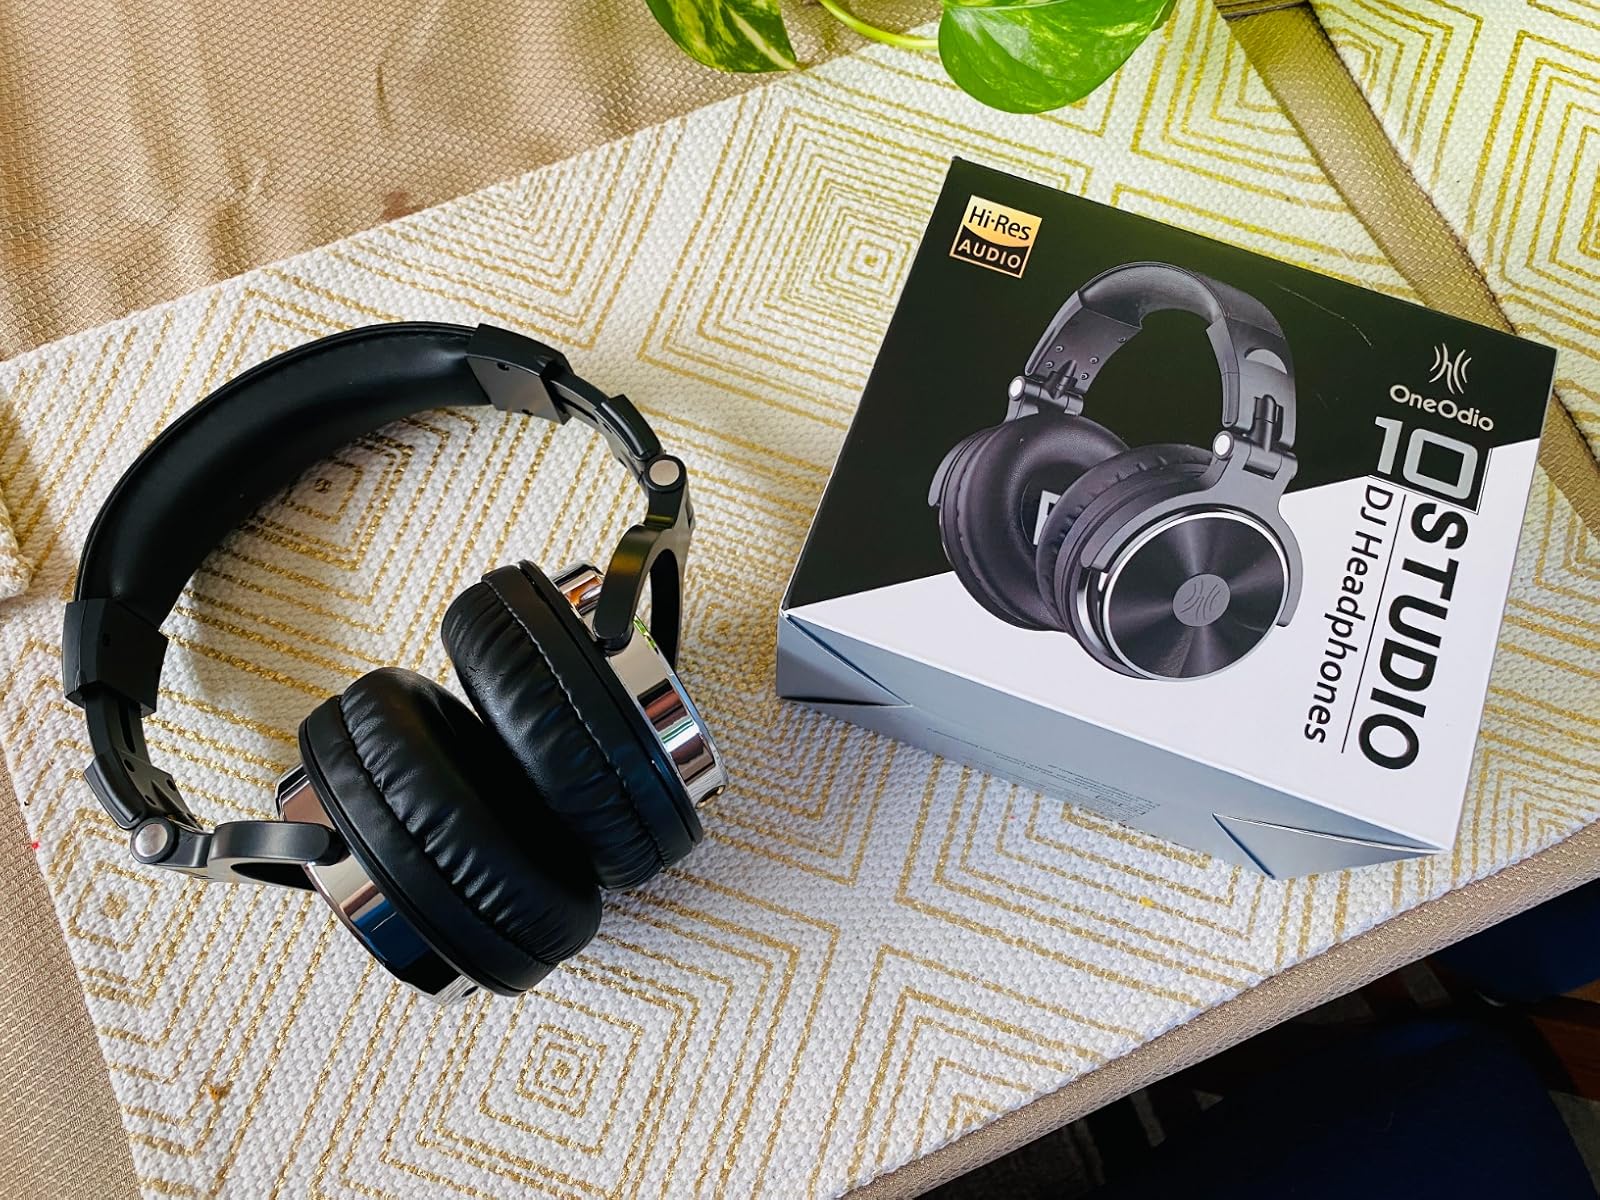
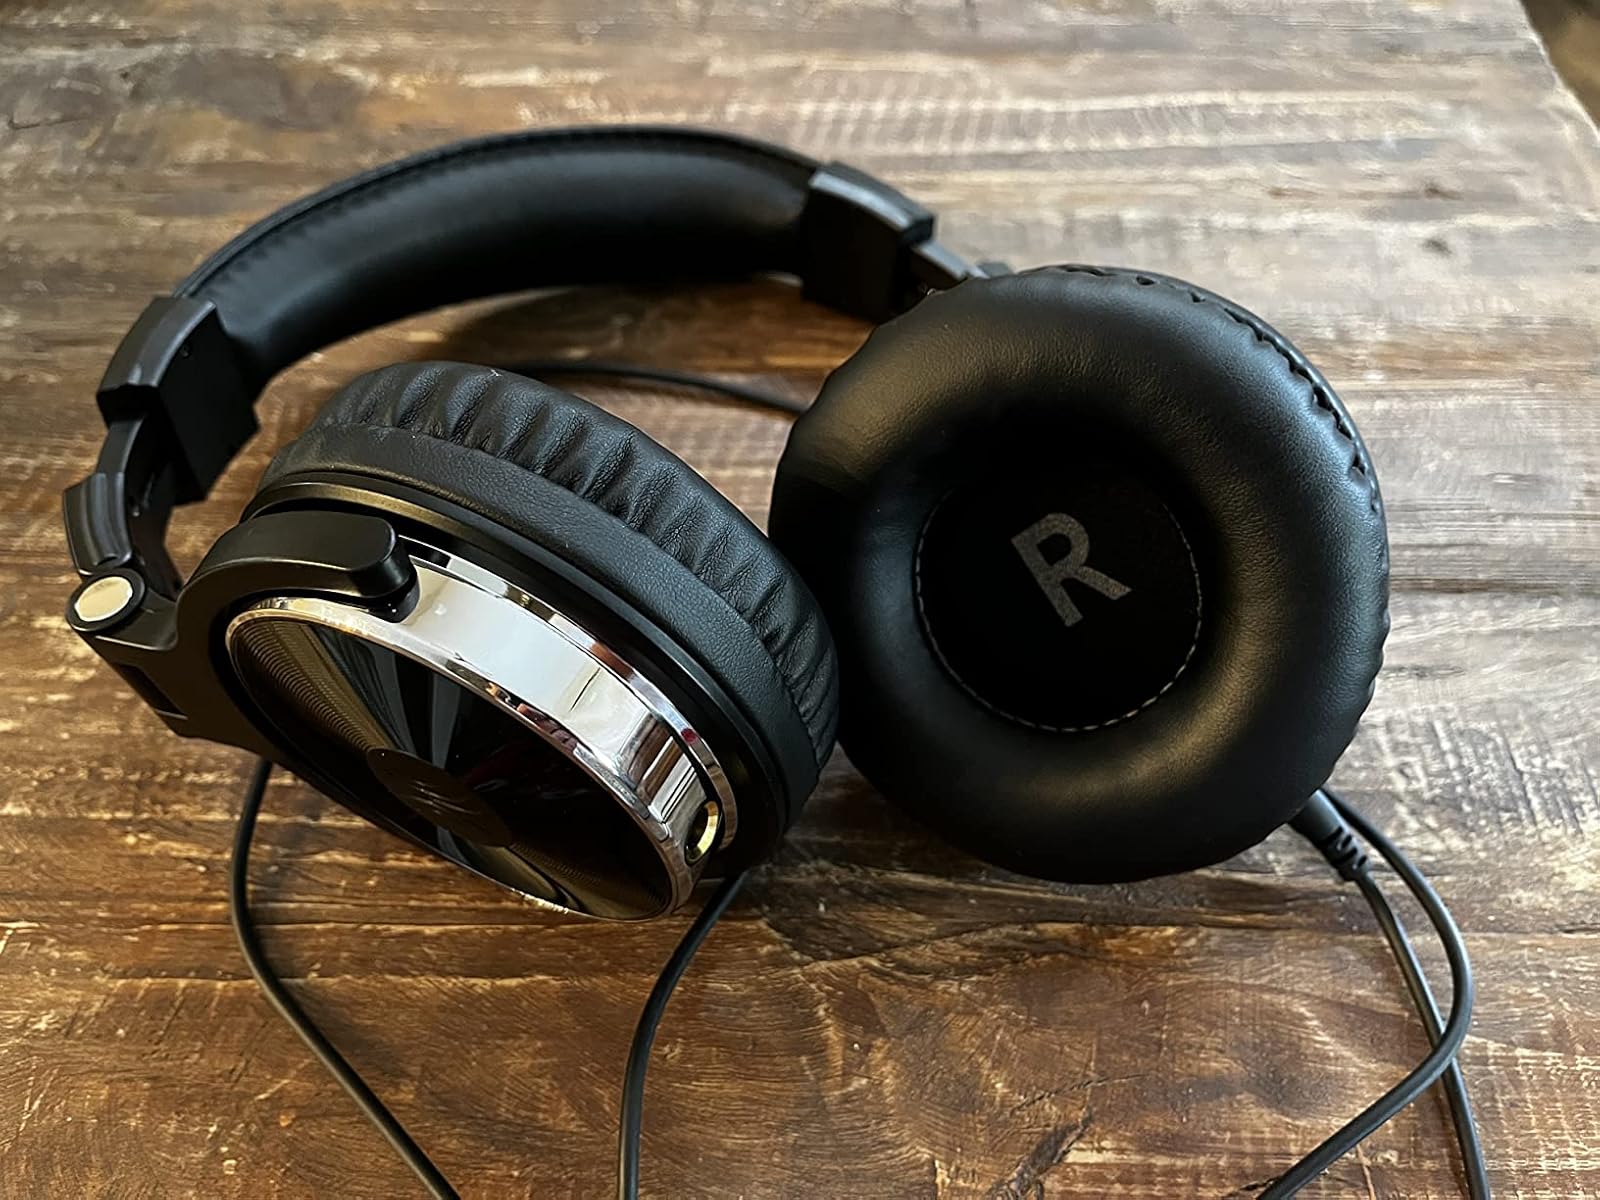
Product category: headphones
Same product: yes